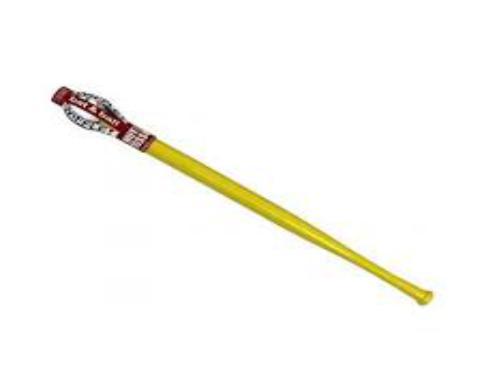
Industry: Sports